Robert Livermore

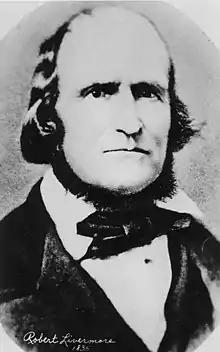

Robert Thomas Livermore, also known as Don Roberto Livermore, (c. 3 November 1799 – 14 February 1858) was an English-born Californian ranchero. He emigrated to Alta California in 1822, eventually becoming a Mexican citizen and a prominent landowner in the Bay Area.